King of the Ring tournament

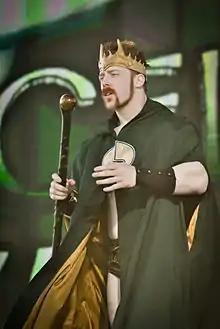
Sheamus, King of the ring 2010.

After a four-year hiatus, the tournament returned in 2006 and was held exclusively for wrestlers from the SmackDown! brand. Unlike the previous years, however, there was not an associated pay-per-view. Instead, tournament matches took place across episodes of "SmackDown!". The final of the 2006 tournament did occur at a PPV, but it was at Judgment Day where Booker T defeated Bobby Lashley in the tournament final. The tournament then returned in 2008, and was held as a special episode of "Raw" on April 21. This tournament was held for wrestlers from all three of WWE's brands at the time—Raw, SmackDown, and ECW, the latter of which was established as a third brand in 2006. The 2008 tournament was won by Raw's William Regal, who defeated ECW's CM Punk in the final. The 2010 tournament was then held in November that year. Qualifying matches occurred on the November 22 episode of "Raw" with the tournament itself being held on the November 29 episode. The 2010 tournament only featured wrestlers from Raw and SmackDown, as ECW had been disbanded in February that year. It was won by Raw's Sheamus, who defeated John Morrison, also from Raw, in the final.